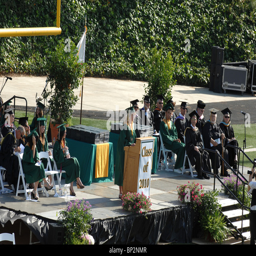
graduation ceremony for the class